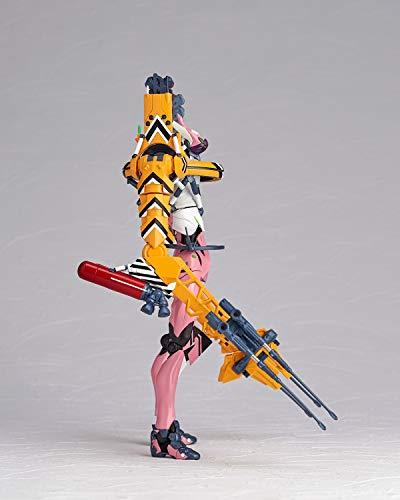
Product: Kaiyodo Revoltech: Evangelion Evolution EV-018 Custom Type-08 Flash Version Action Figure
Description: As seen in the trailer for the newest Evangelion theatrical film.
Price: $93.42
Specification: ProductDimensions:4x1.5x6.3inches|ItemWeight:10.9ounces|ShippingWeight:10.9ounces(Viewshippingratesandpolicies)|ASIN:B07S1TDSLK|Itemmodelnumber:EV018|Manufacturerrecommendedage:15yearsandup